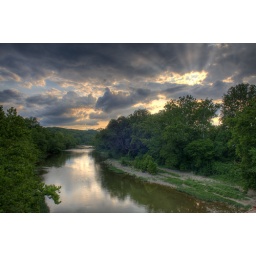
Taken off the bridge on the bike trail over the Little Miami river. I waited for the sun and clouds.